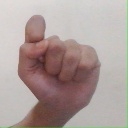
अक्षर: घ